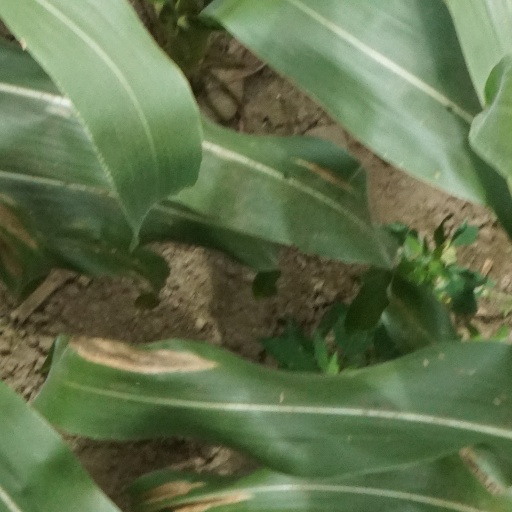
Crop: maize; corn